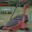
Label: lawn_mower